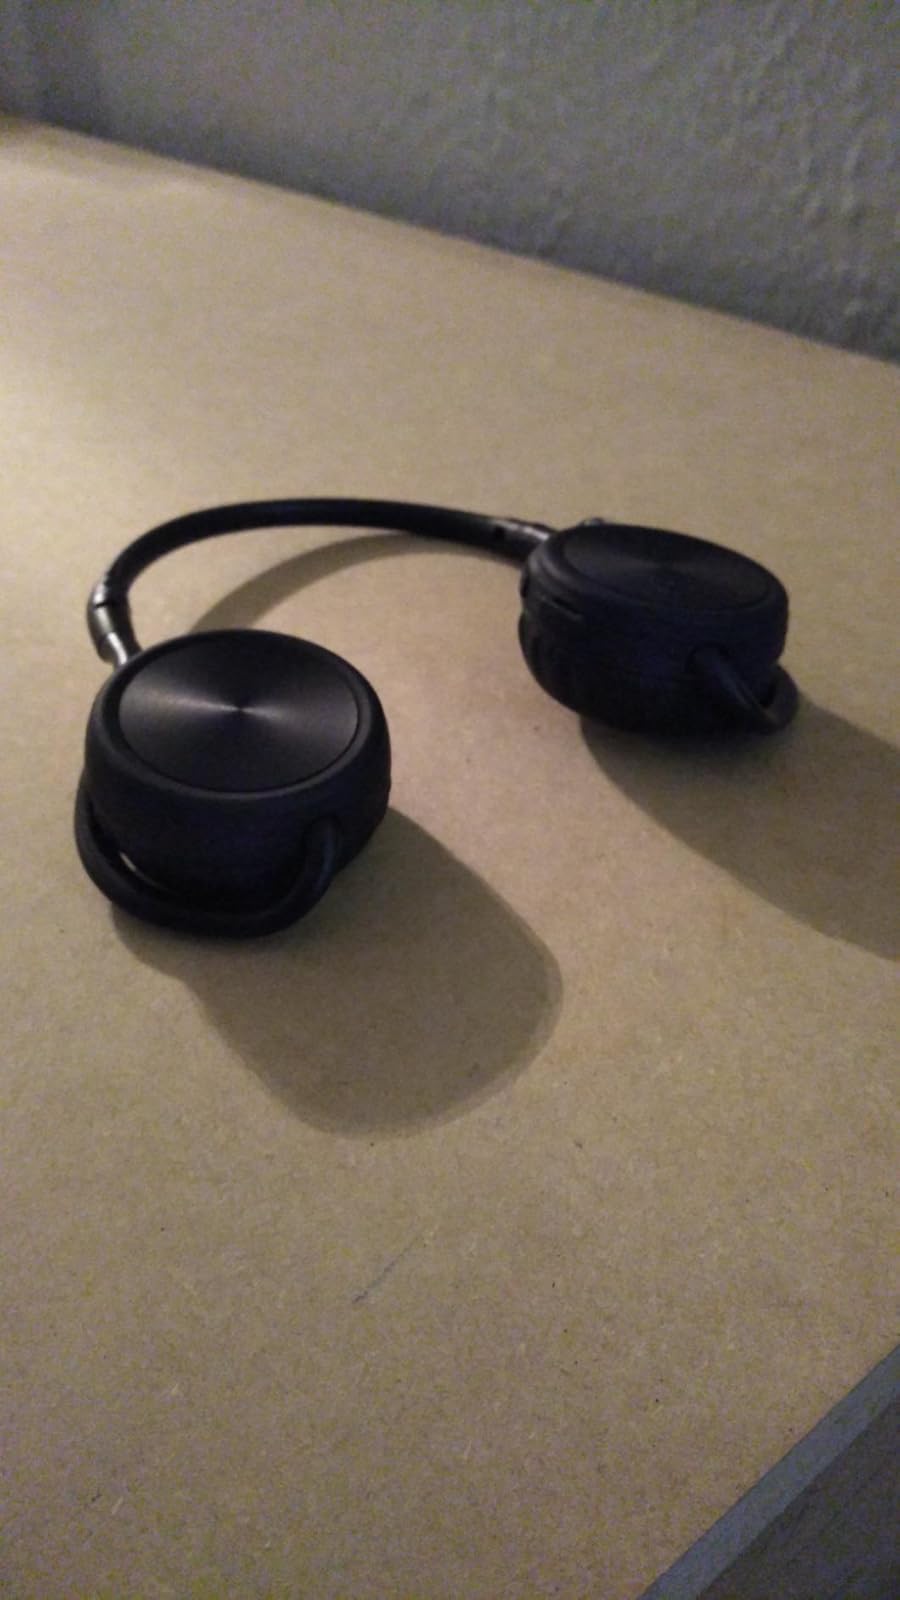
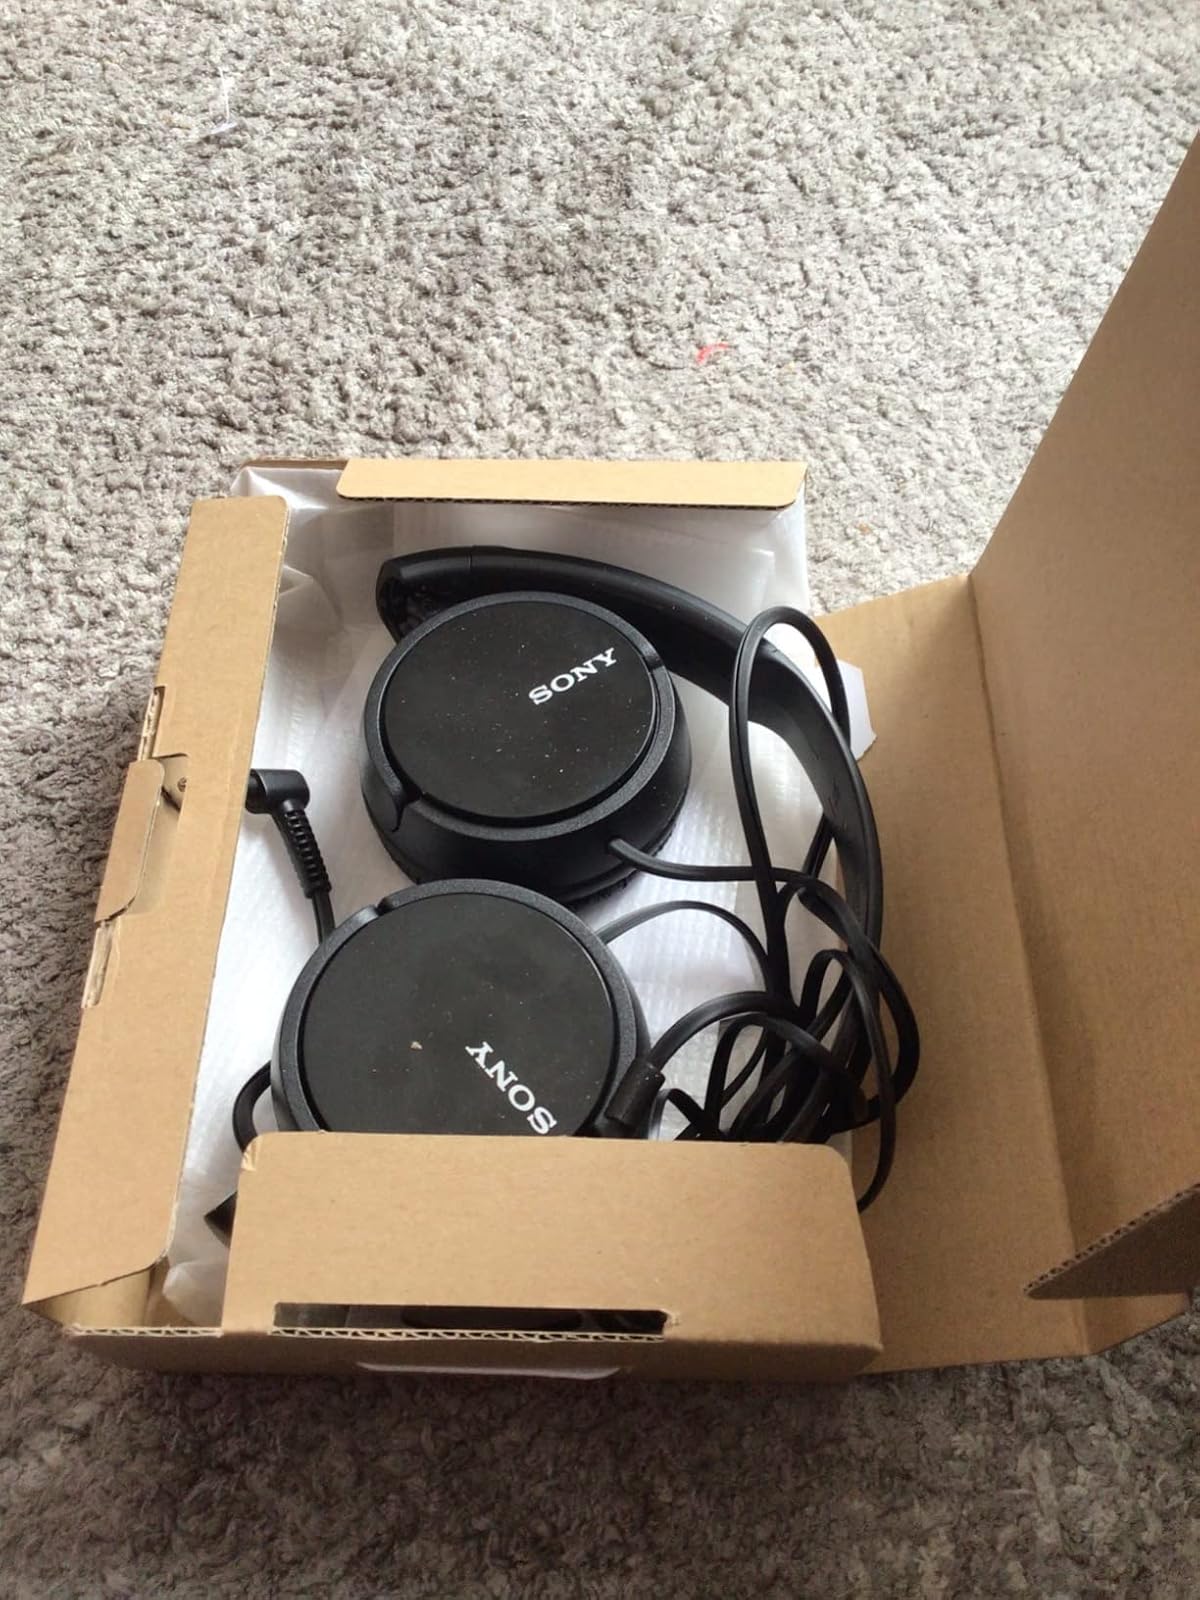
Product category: headphones
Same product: no